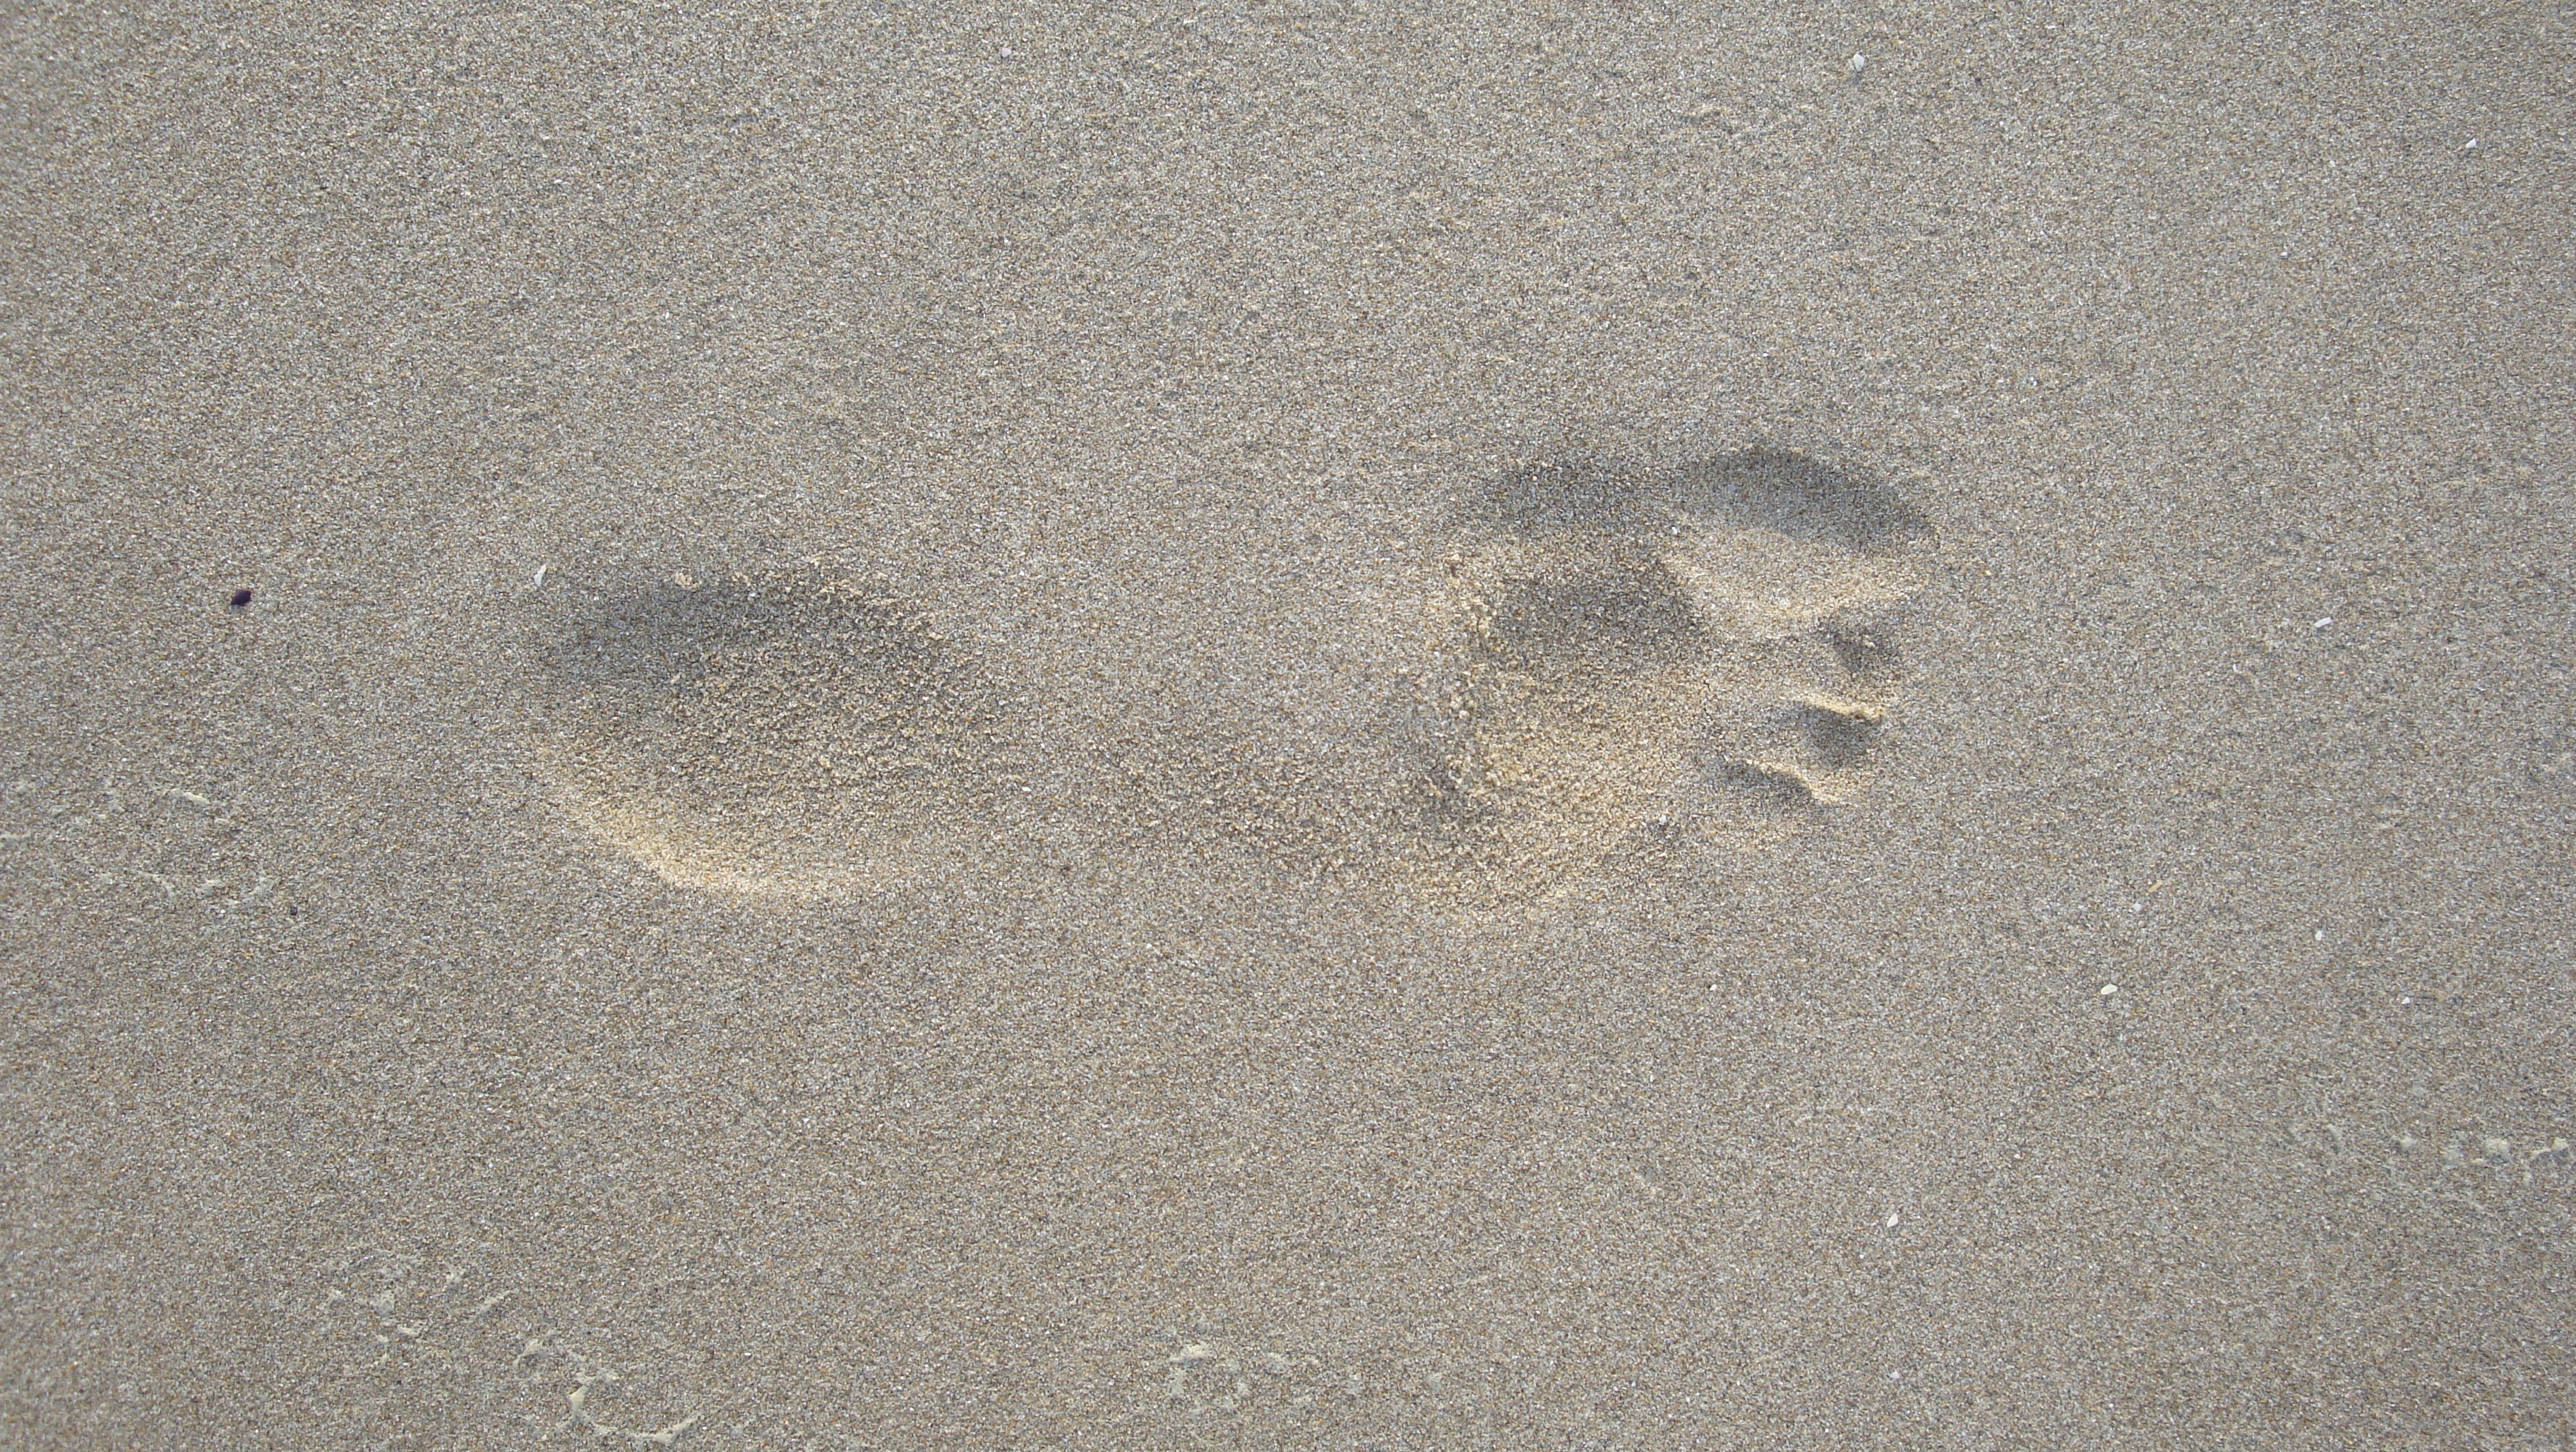
beach, sand, texture, floor, footprint, wall, asphalt, line, foot, soil, material, circle, shape, plaster, flooring, road surface